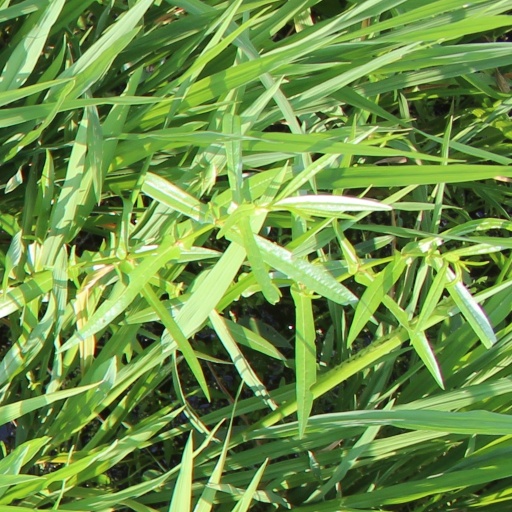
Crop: rice